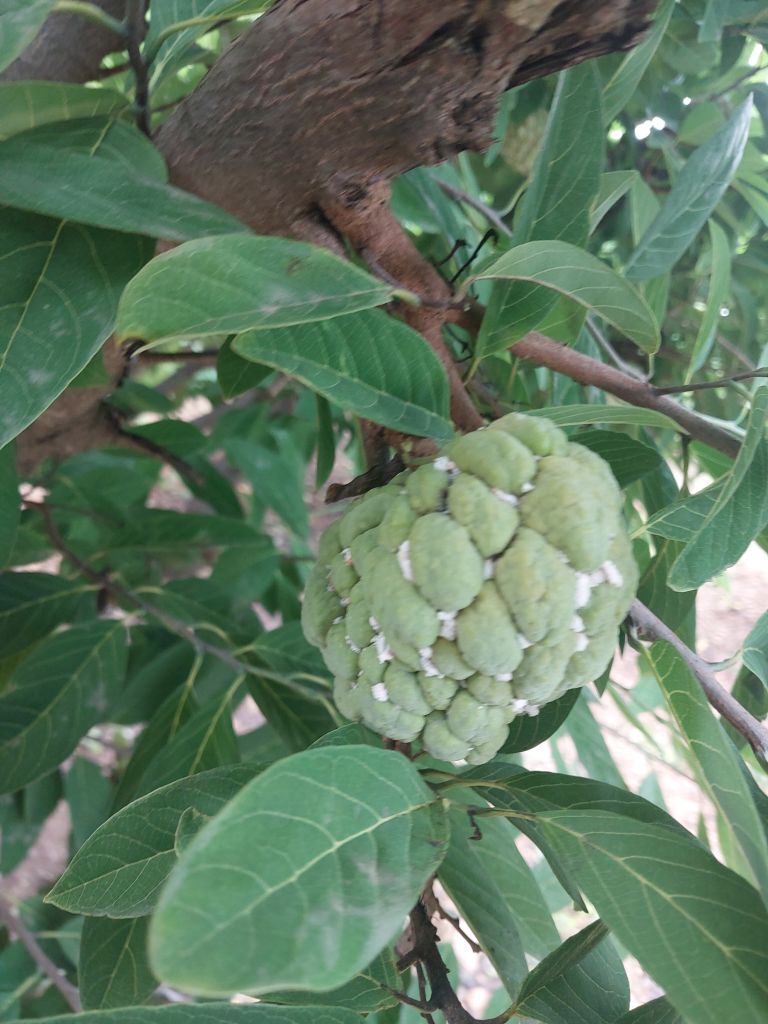
Disease label: Mealy Bug